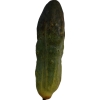
Label: cucumber